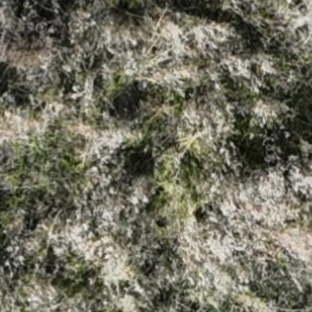
Month: october